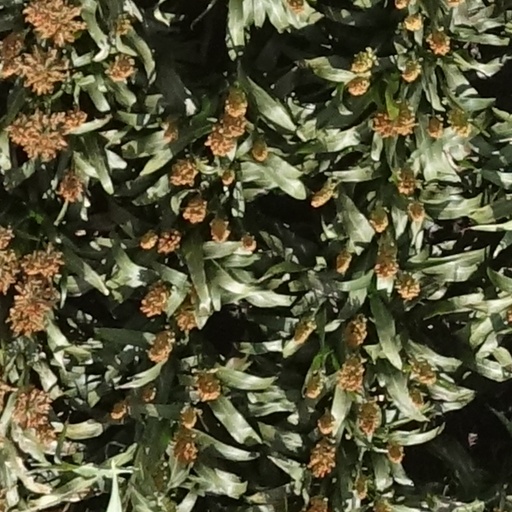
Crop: sorghum